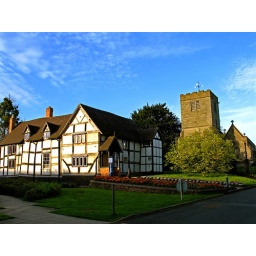
Black and White house by the Church that now houses the Black Museum (a museum of crime).